Kenmore, Washington

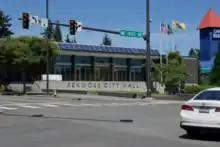
Kenmore City Hall

Day-to-day operations of the city are administered by a City Manager, hired by the City Council. City code also stipulates the hiring of a full-time City Clerk. Major committees included in Kenmore Municipal Code are the Landmarks and Heritage Commission, the Planning Commission, and the Library Advisory Board.